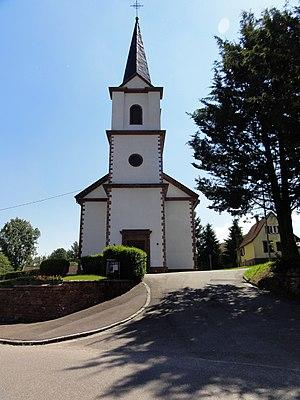
Alsace, Bas-Rhin, Gumbrechtshoffen, Église protestante (1834), 1 rue de l'Eglise. This building is indexed in the Base Mérimée, a database of architectural heritage maintained by the French Ministry of Culture,